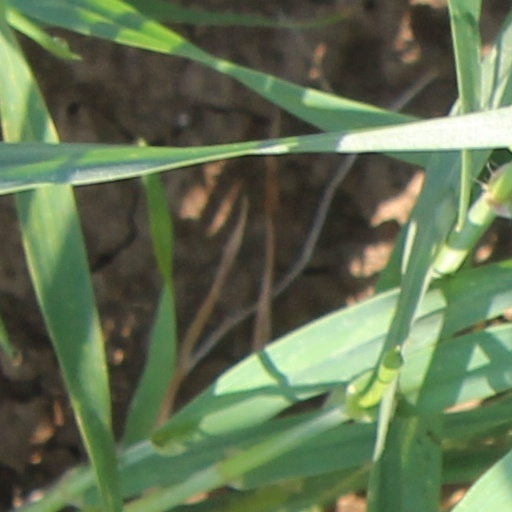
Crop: wheat